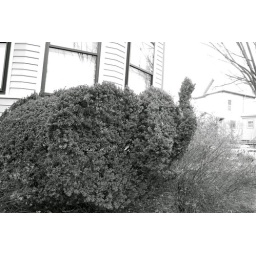
A topiary elephant happily grazing beside a road in Somerville